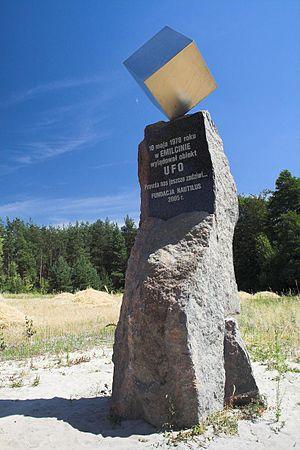
Emilcin est un village polonais de la gmina d'Opole Lubelskie dans le powiat d'Opole Lubelskie de la voïvodie de Lublin dans l'est de la Pologne.